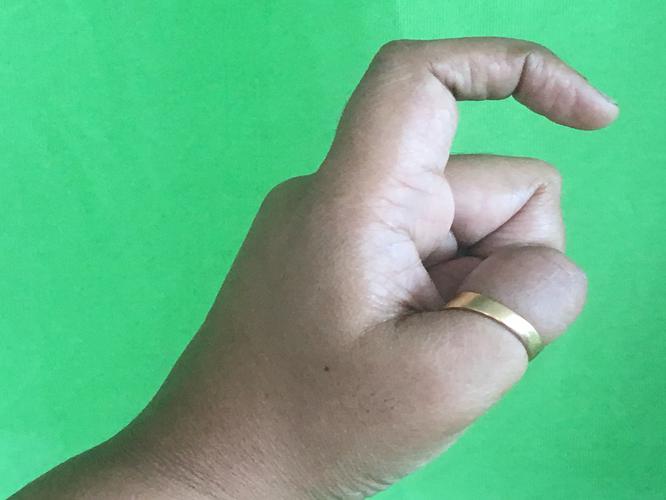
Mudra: Tamarachudam
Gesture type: single_hand